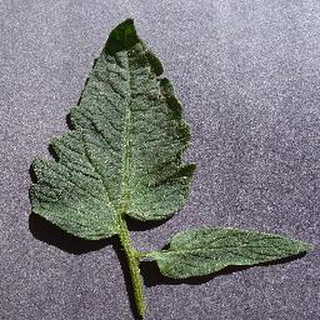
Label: healthy_tomato